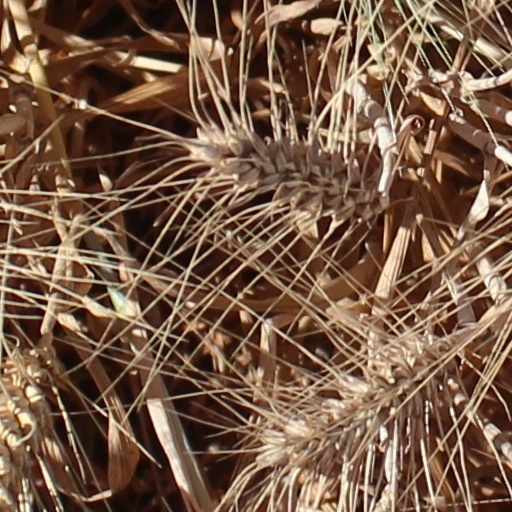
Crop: wheat